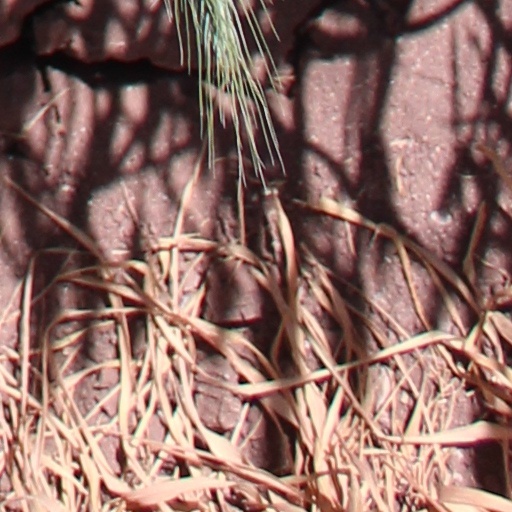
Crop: wheat